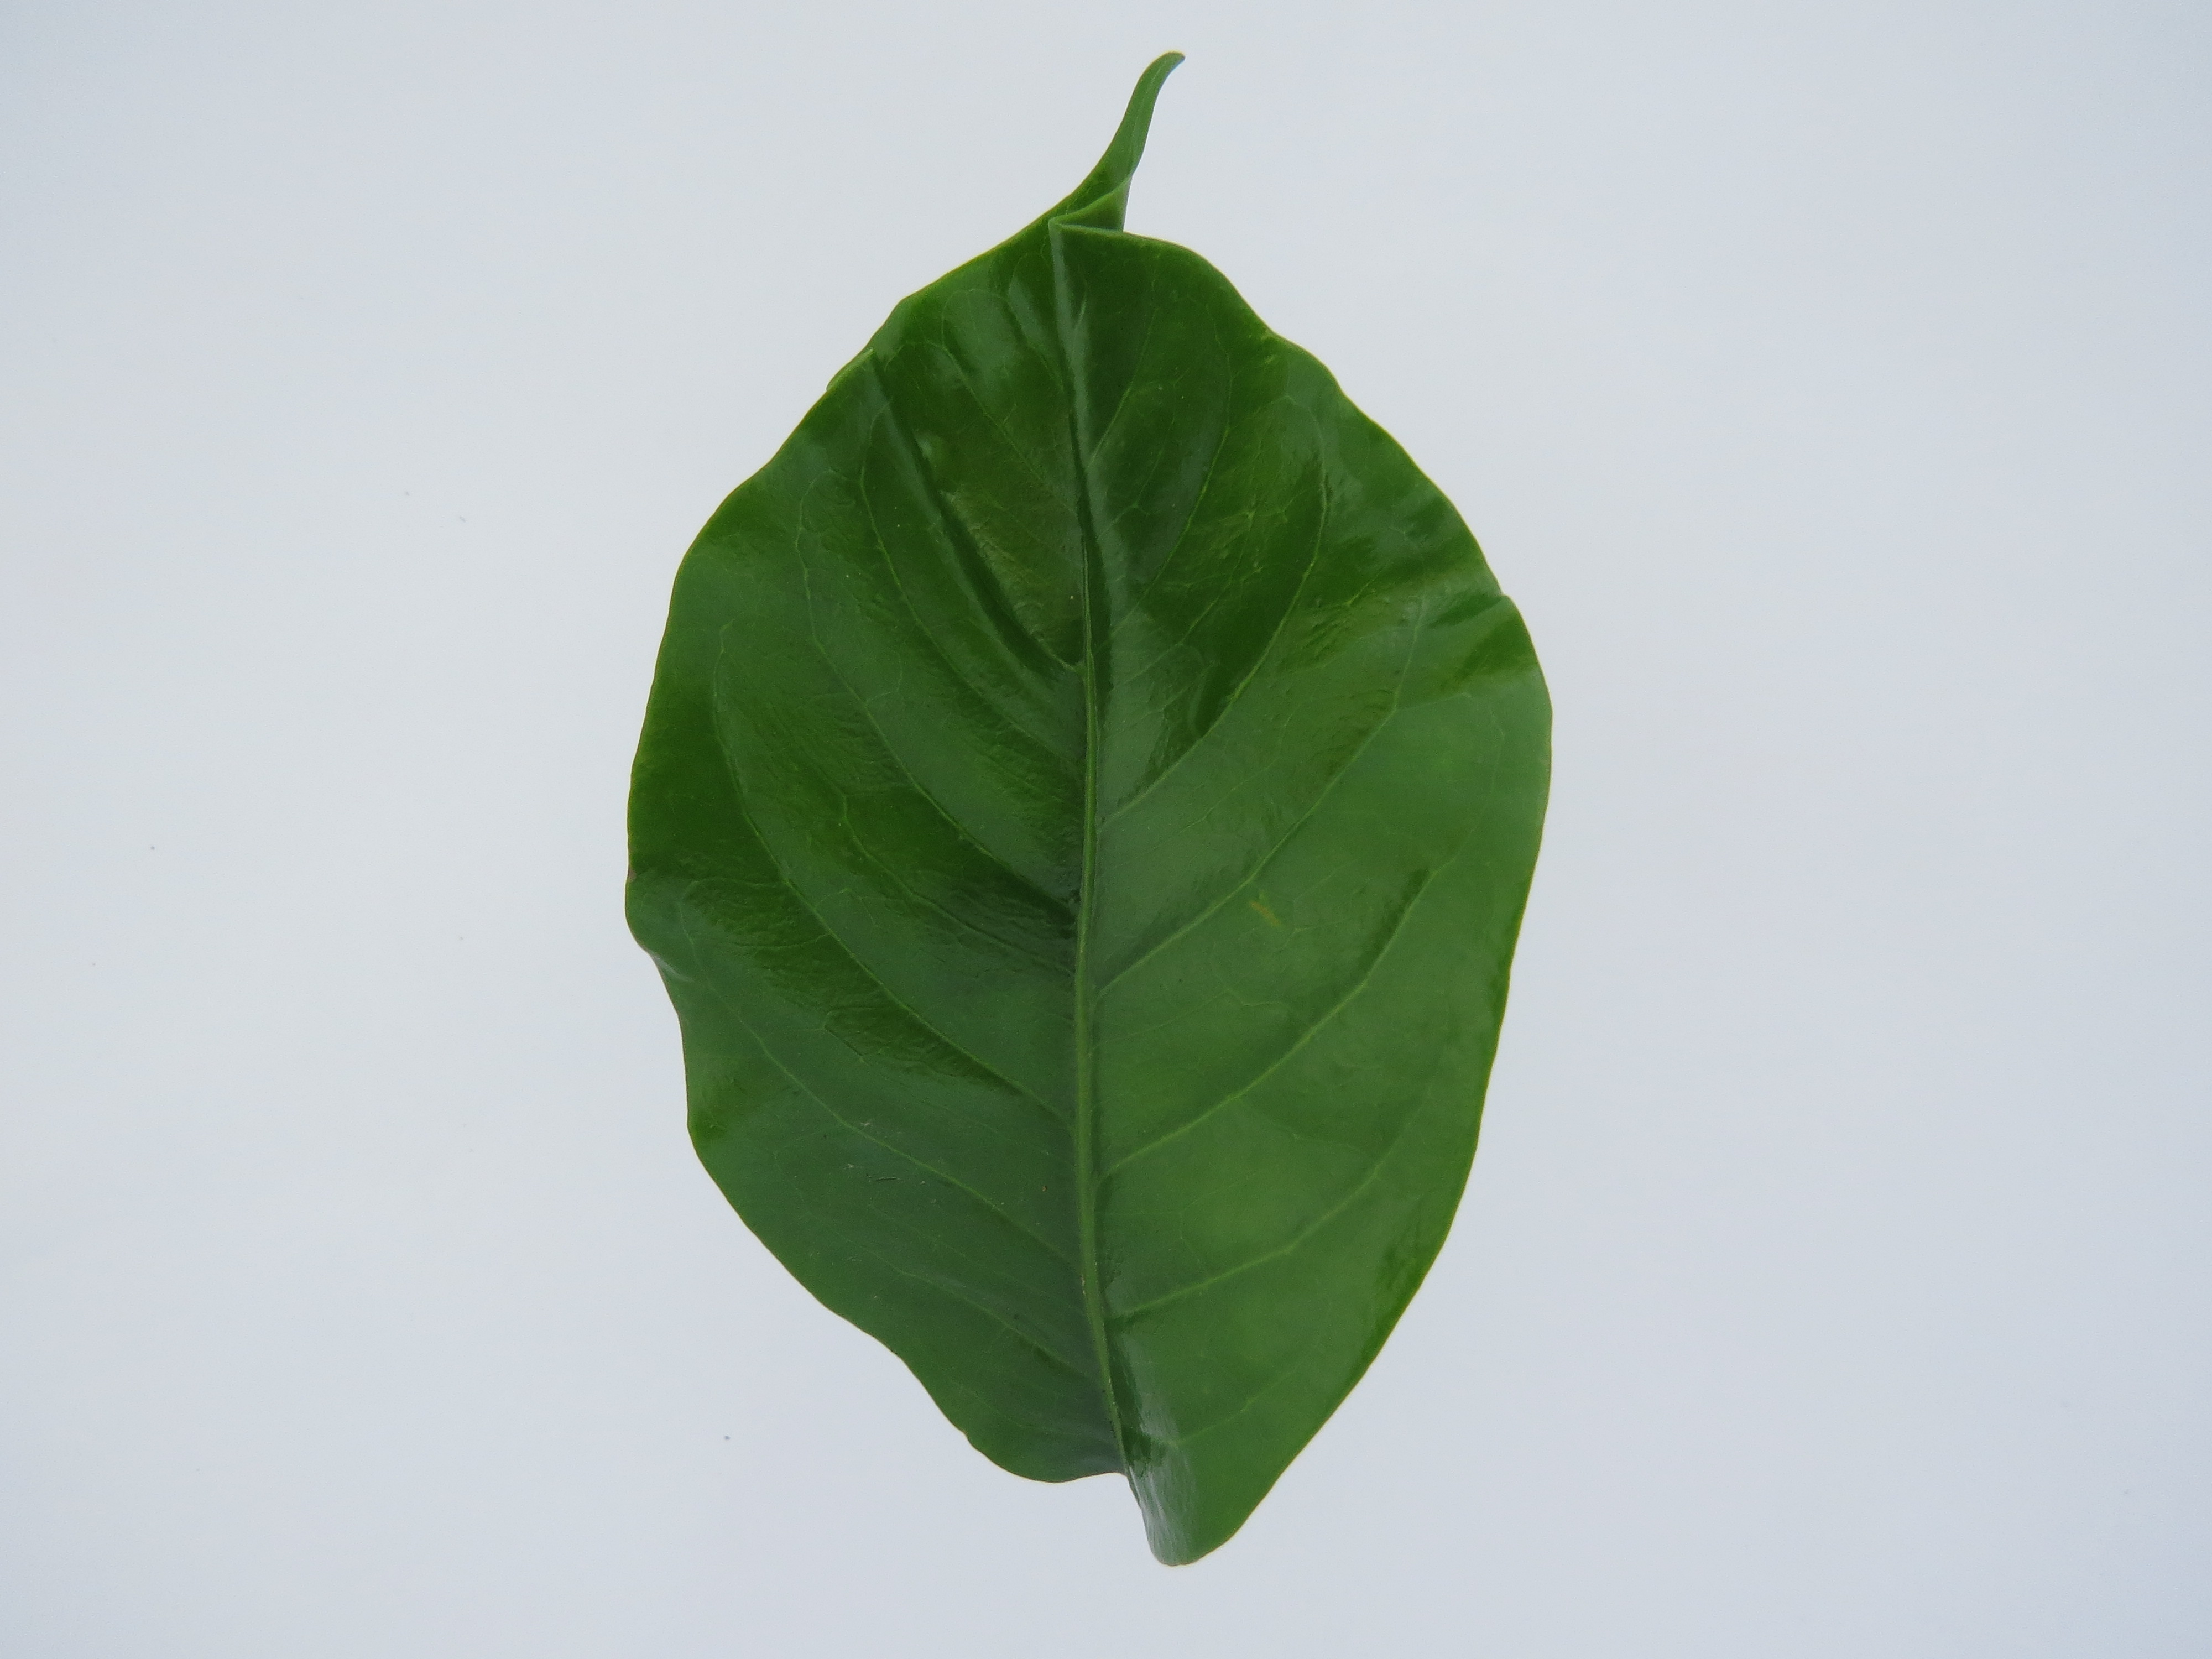
Label: calcium-Ca